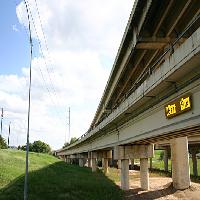
Weather: sun or clear